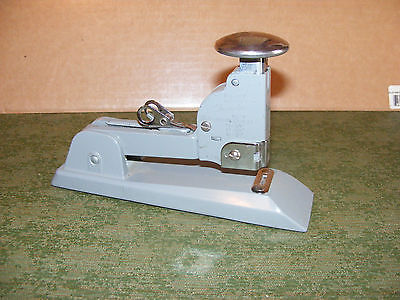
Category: stapler